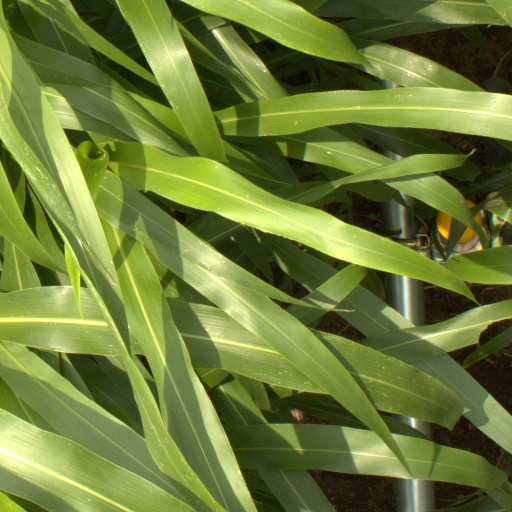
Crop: sorghum